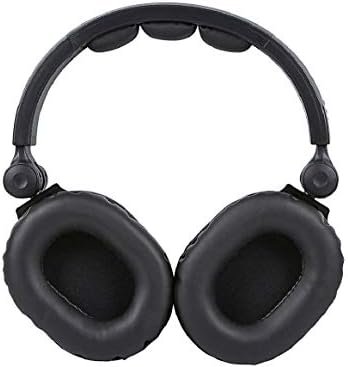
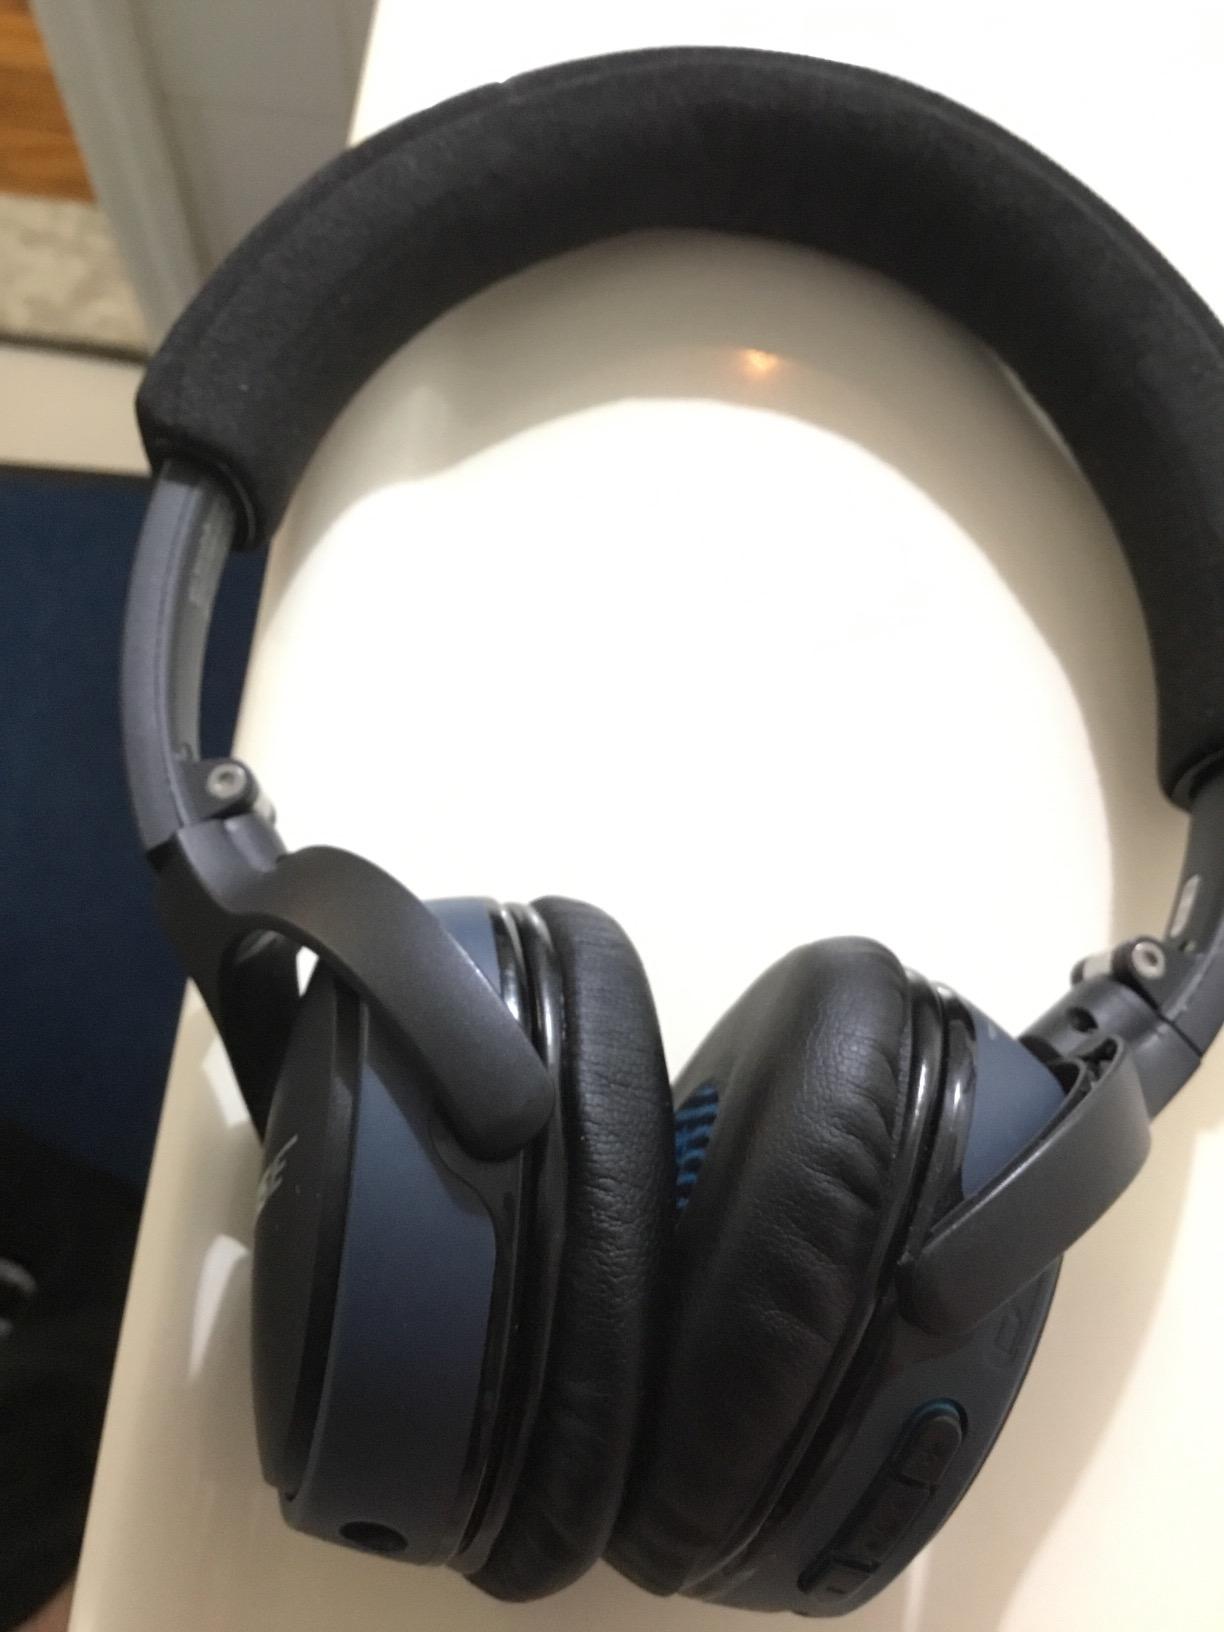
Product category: headphones
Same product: no